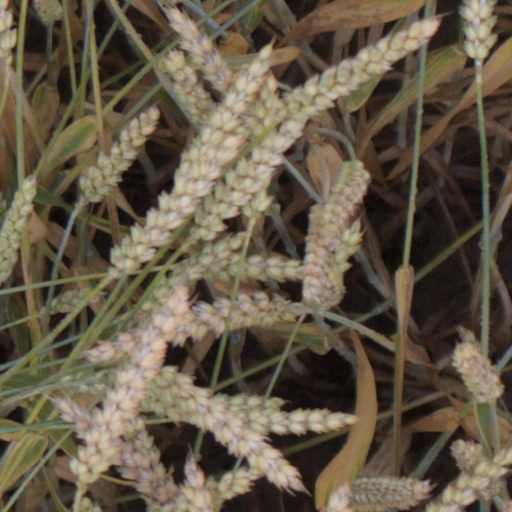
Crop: wheat